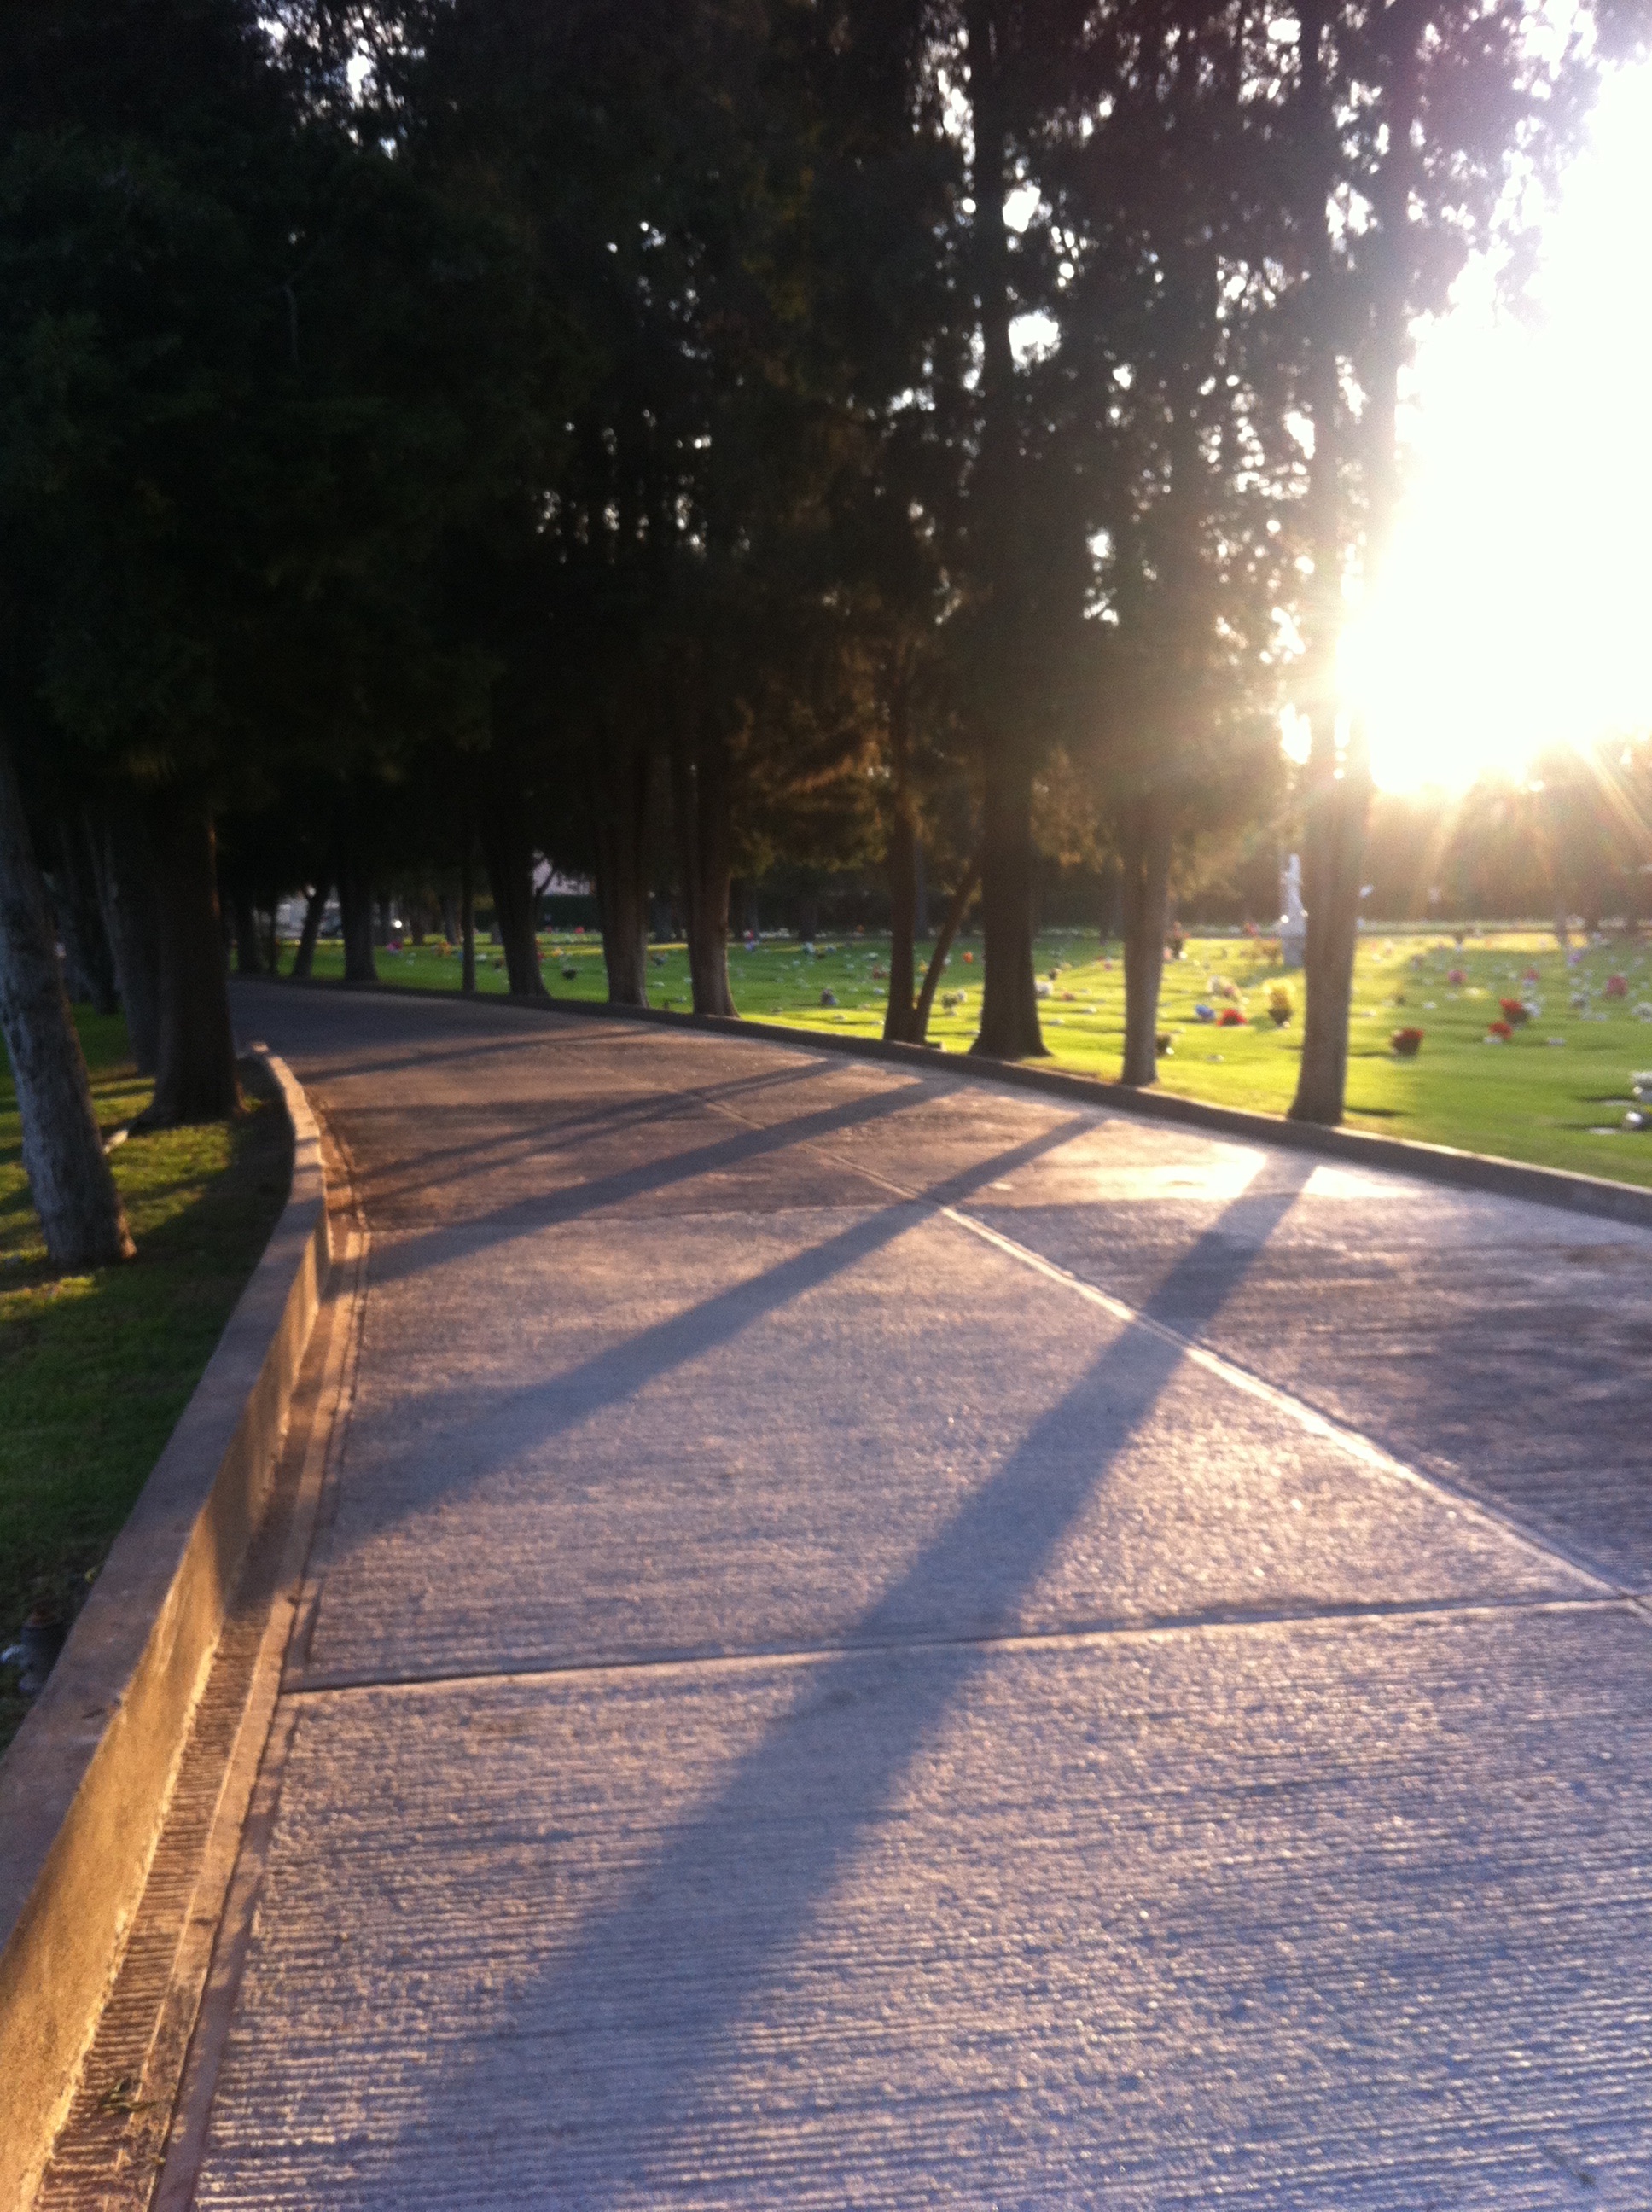
tree, light, road, street, lawn, sunlight, morning, sidewalk, asphalt, walkway, lane, lighting, infrastructure, road surface, residential area